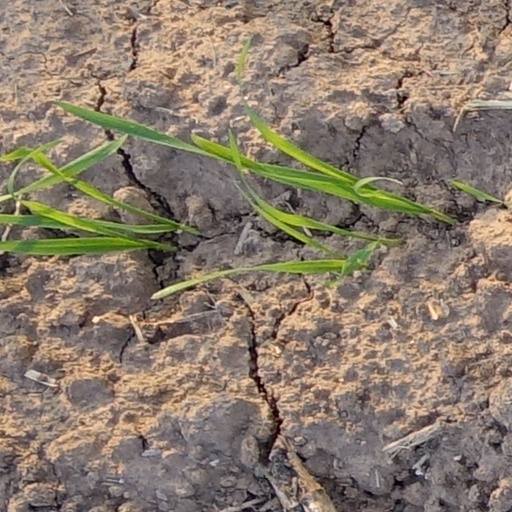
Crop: wheat